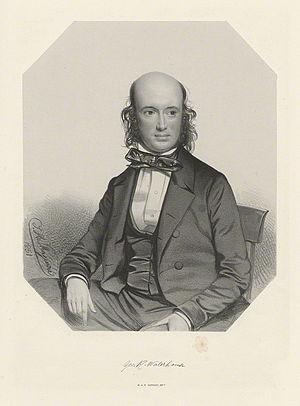
George Robert Waterhouse est un naturaliste britannique, né le 6 mars 1810 à Somers Town et mort le 21 janvier 1888 à Putney.